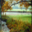
Label: forest